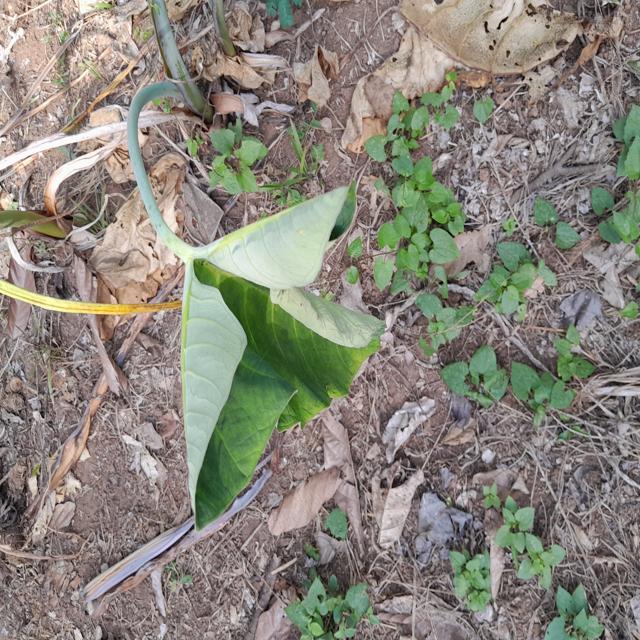
Label: Healthy